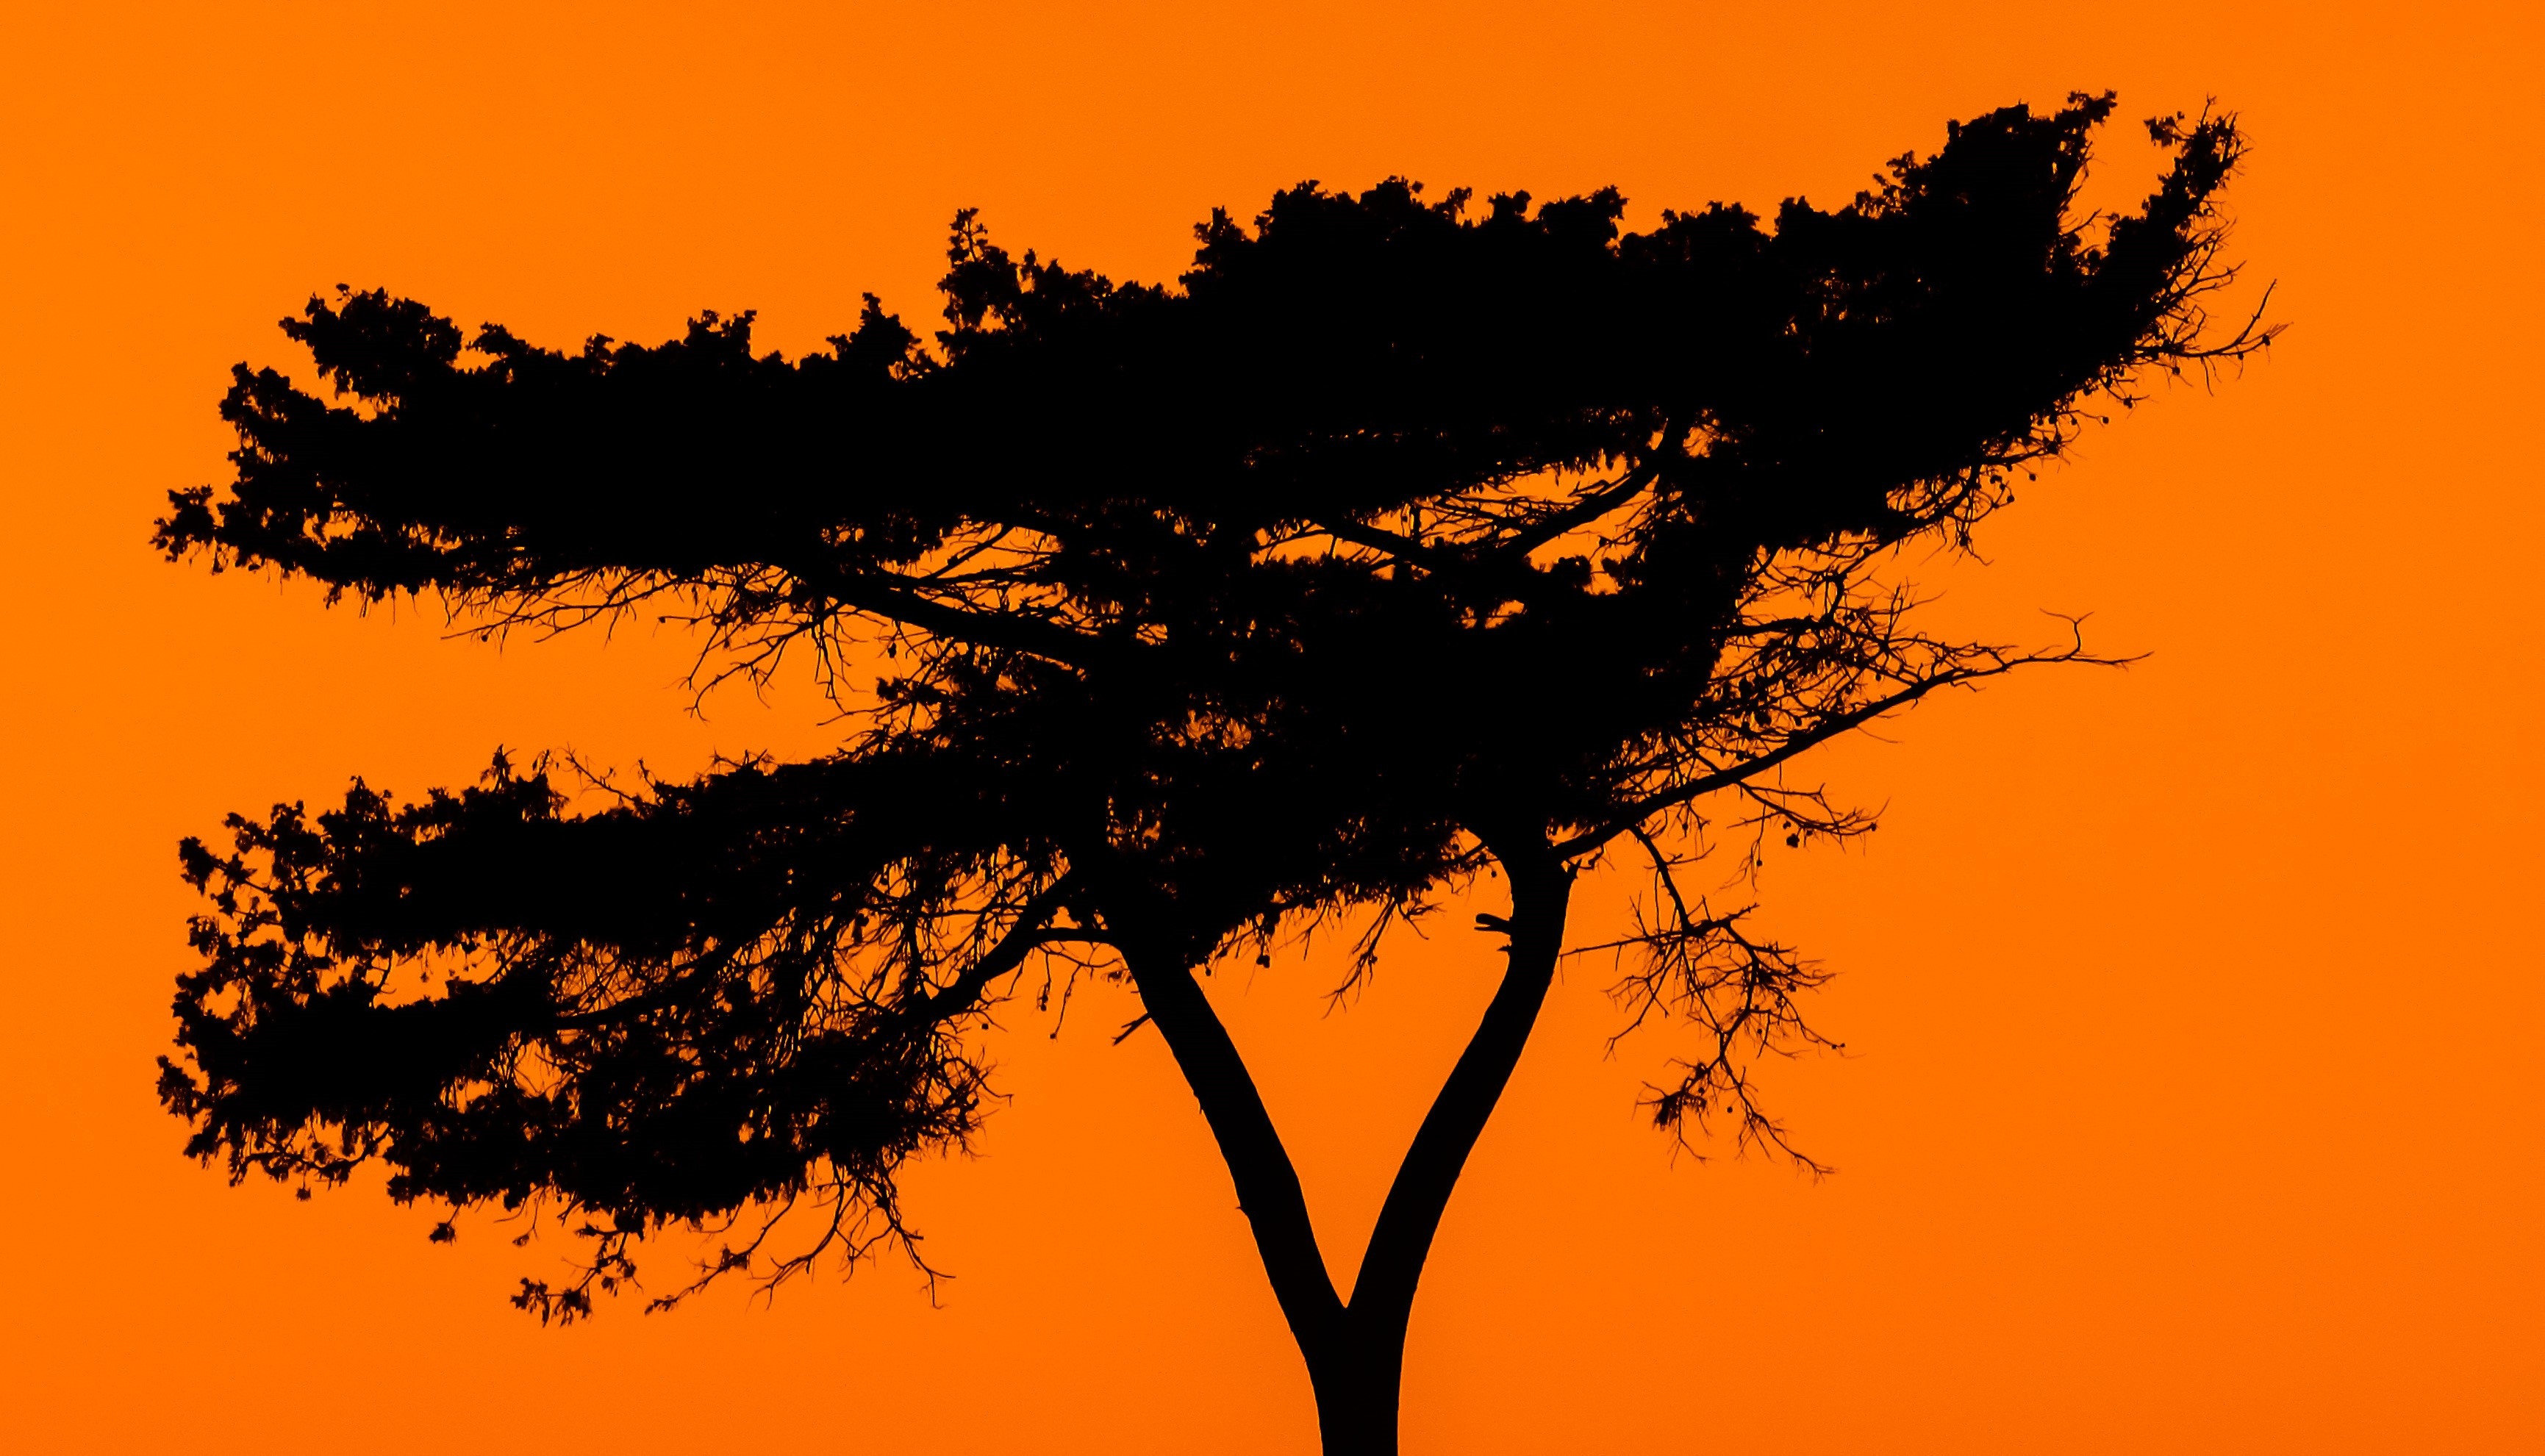
tree, nature, branch, silhouette, plant, sky, sunrise, sunset, morning, leaf, dawn, dusk, evening, orange, scenery, shadow, savanna, afternoon, woody plant